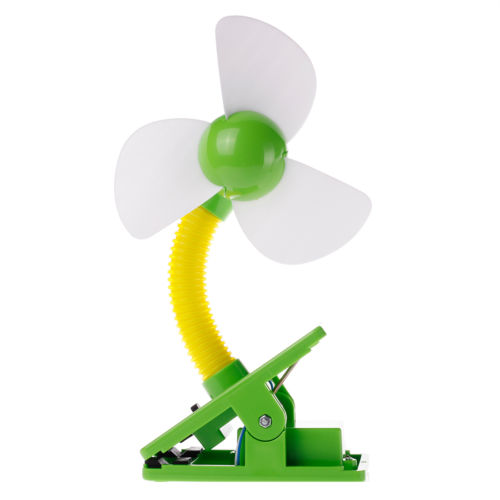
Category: fan